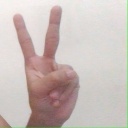
अक्षर: क